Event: Ecuador Earthquake
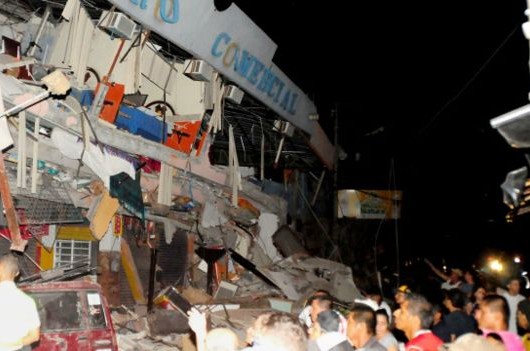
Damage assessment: damage